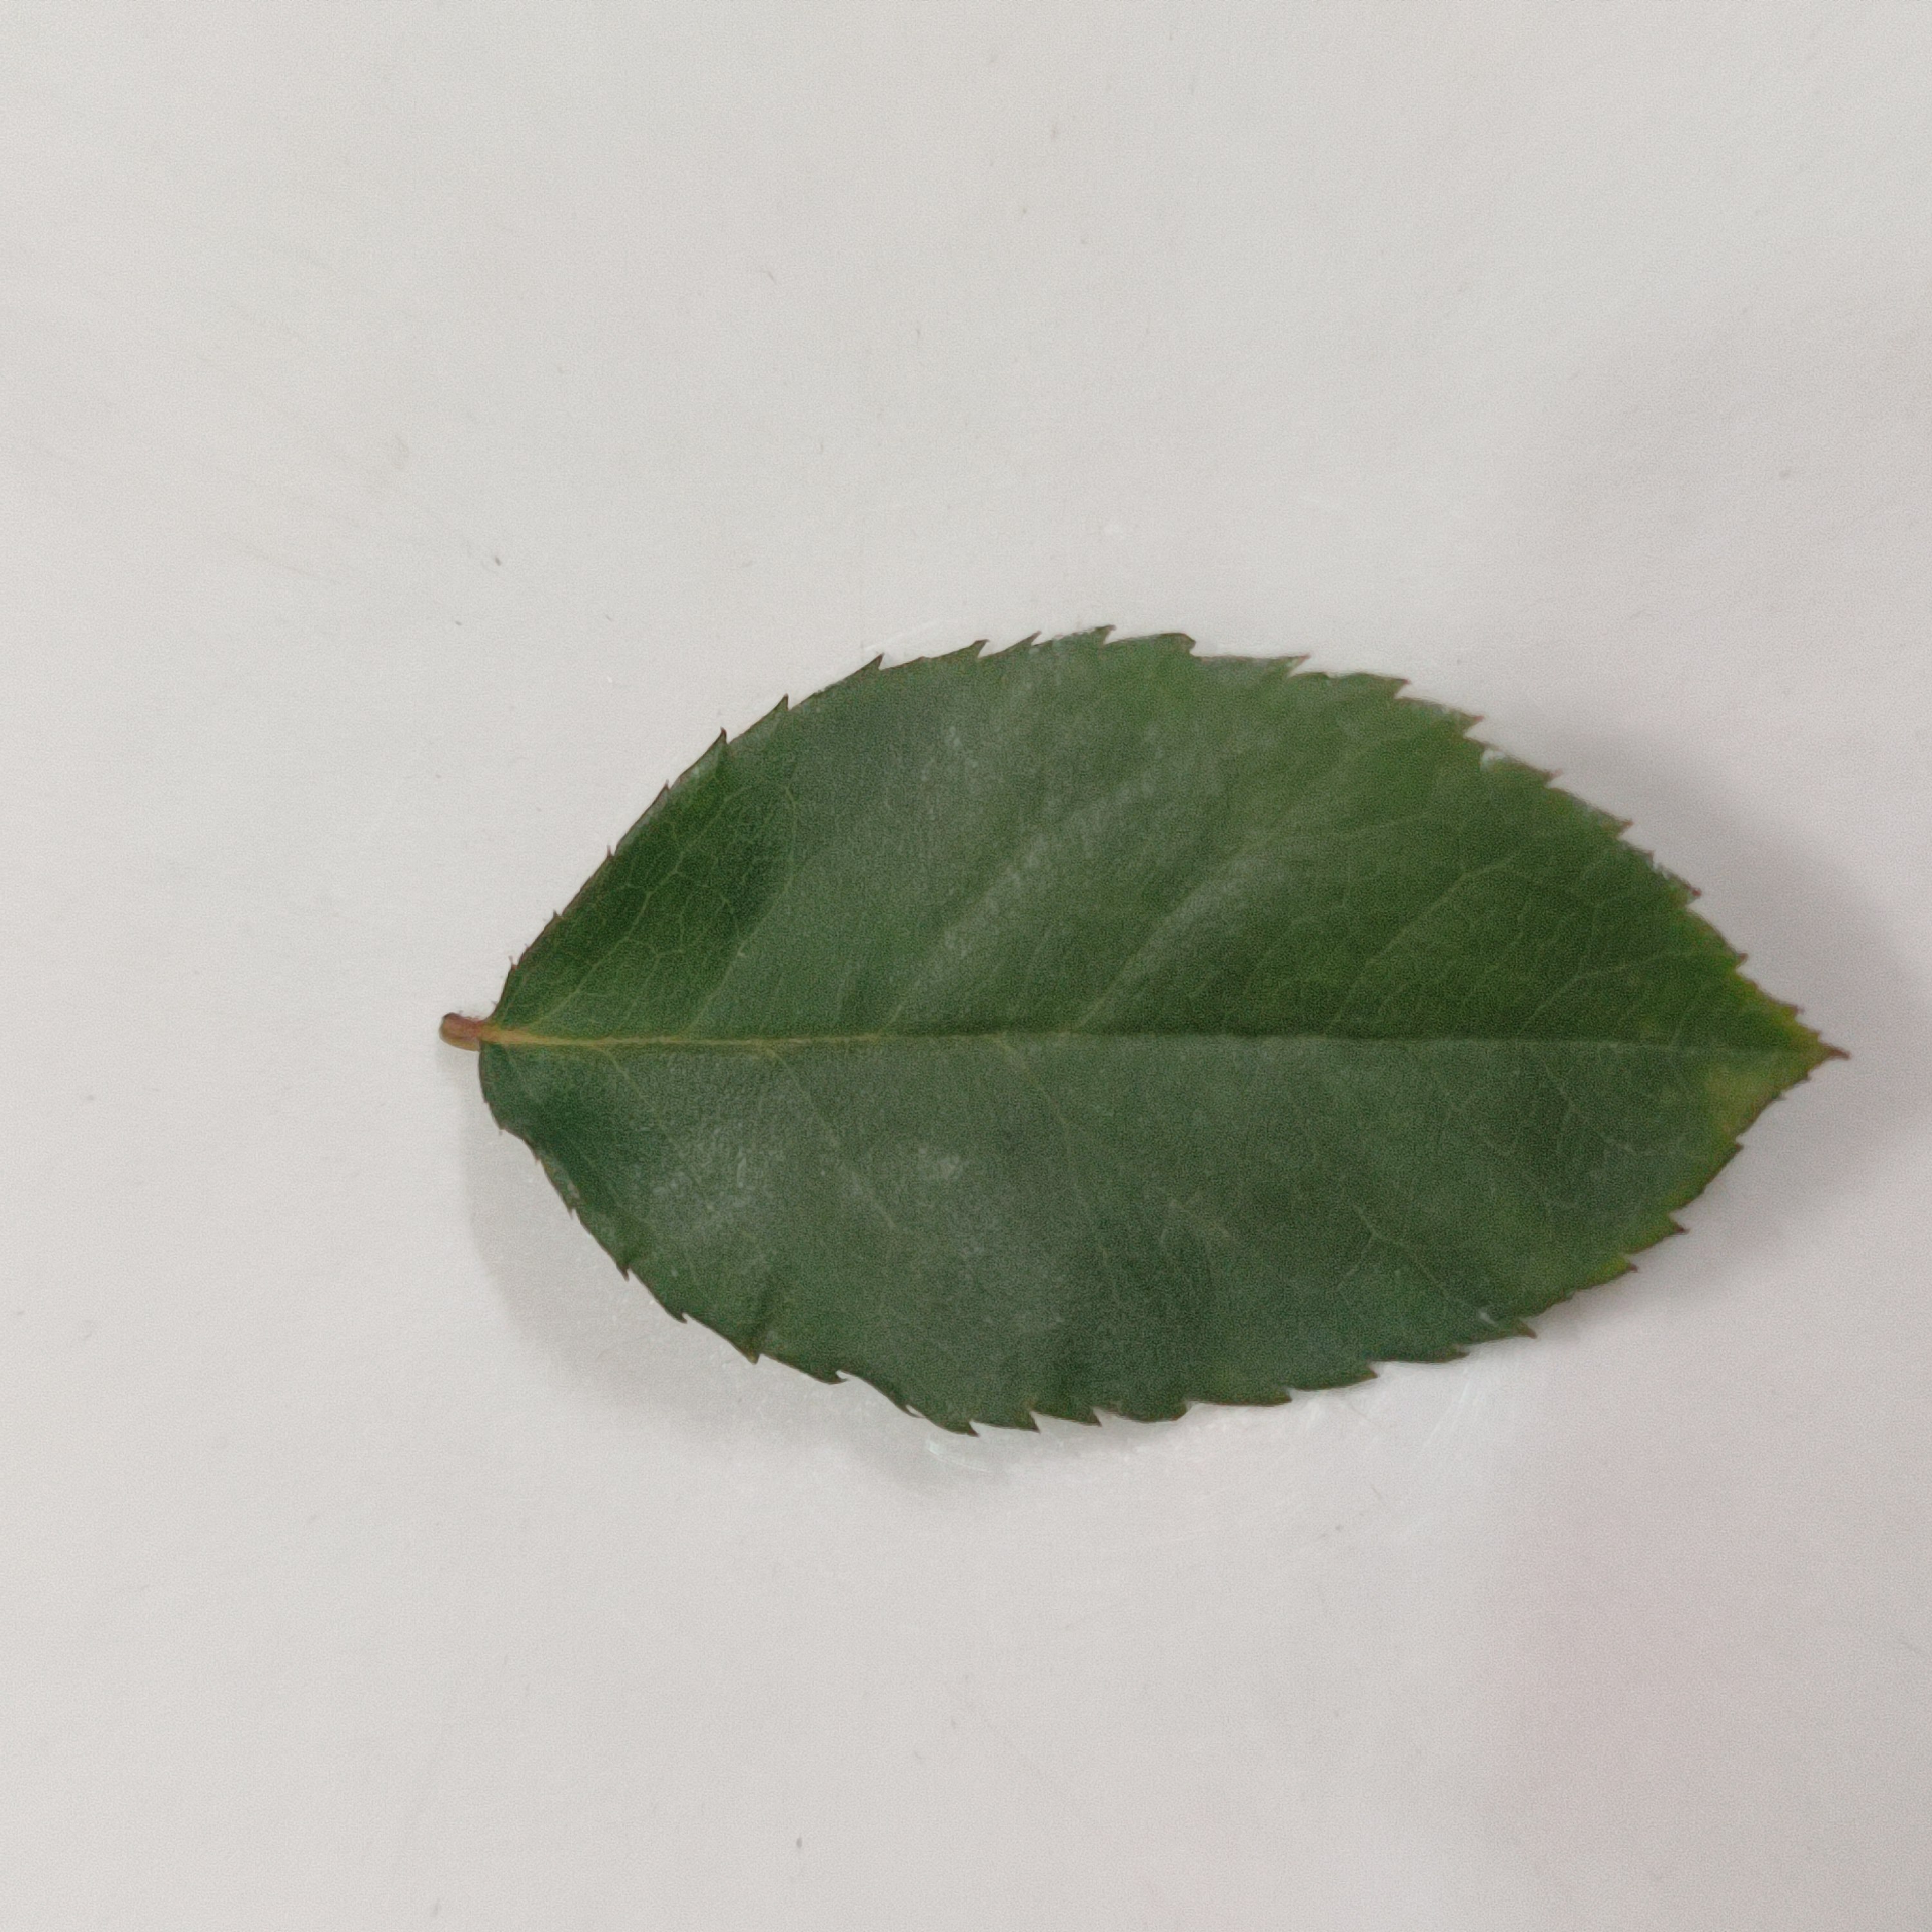
Label: Healthy Leaf